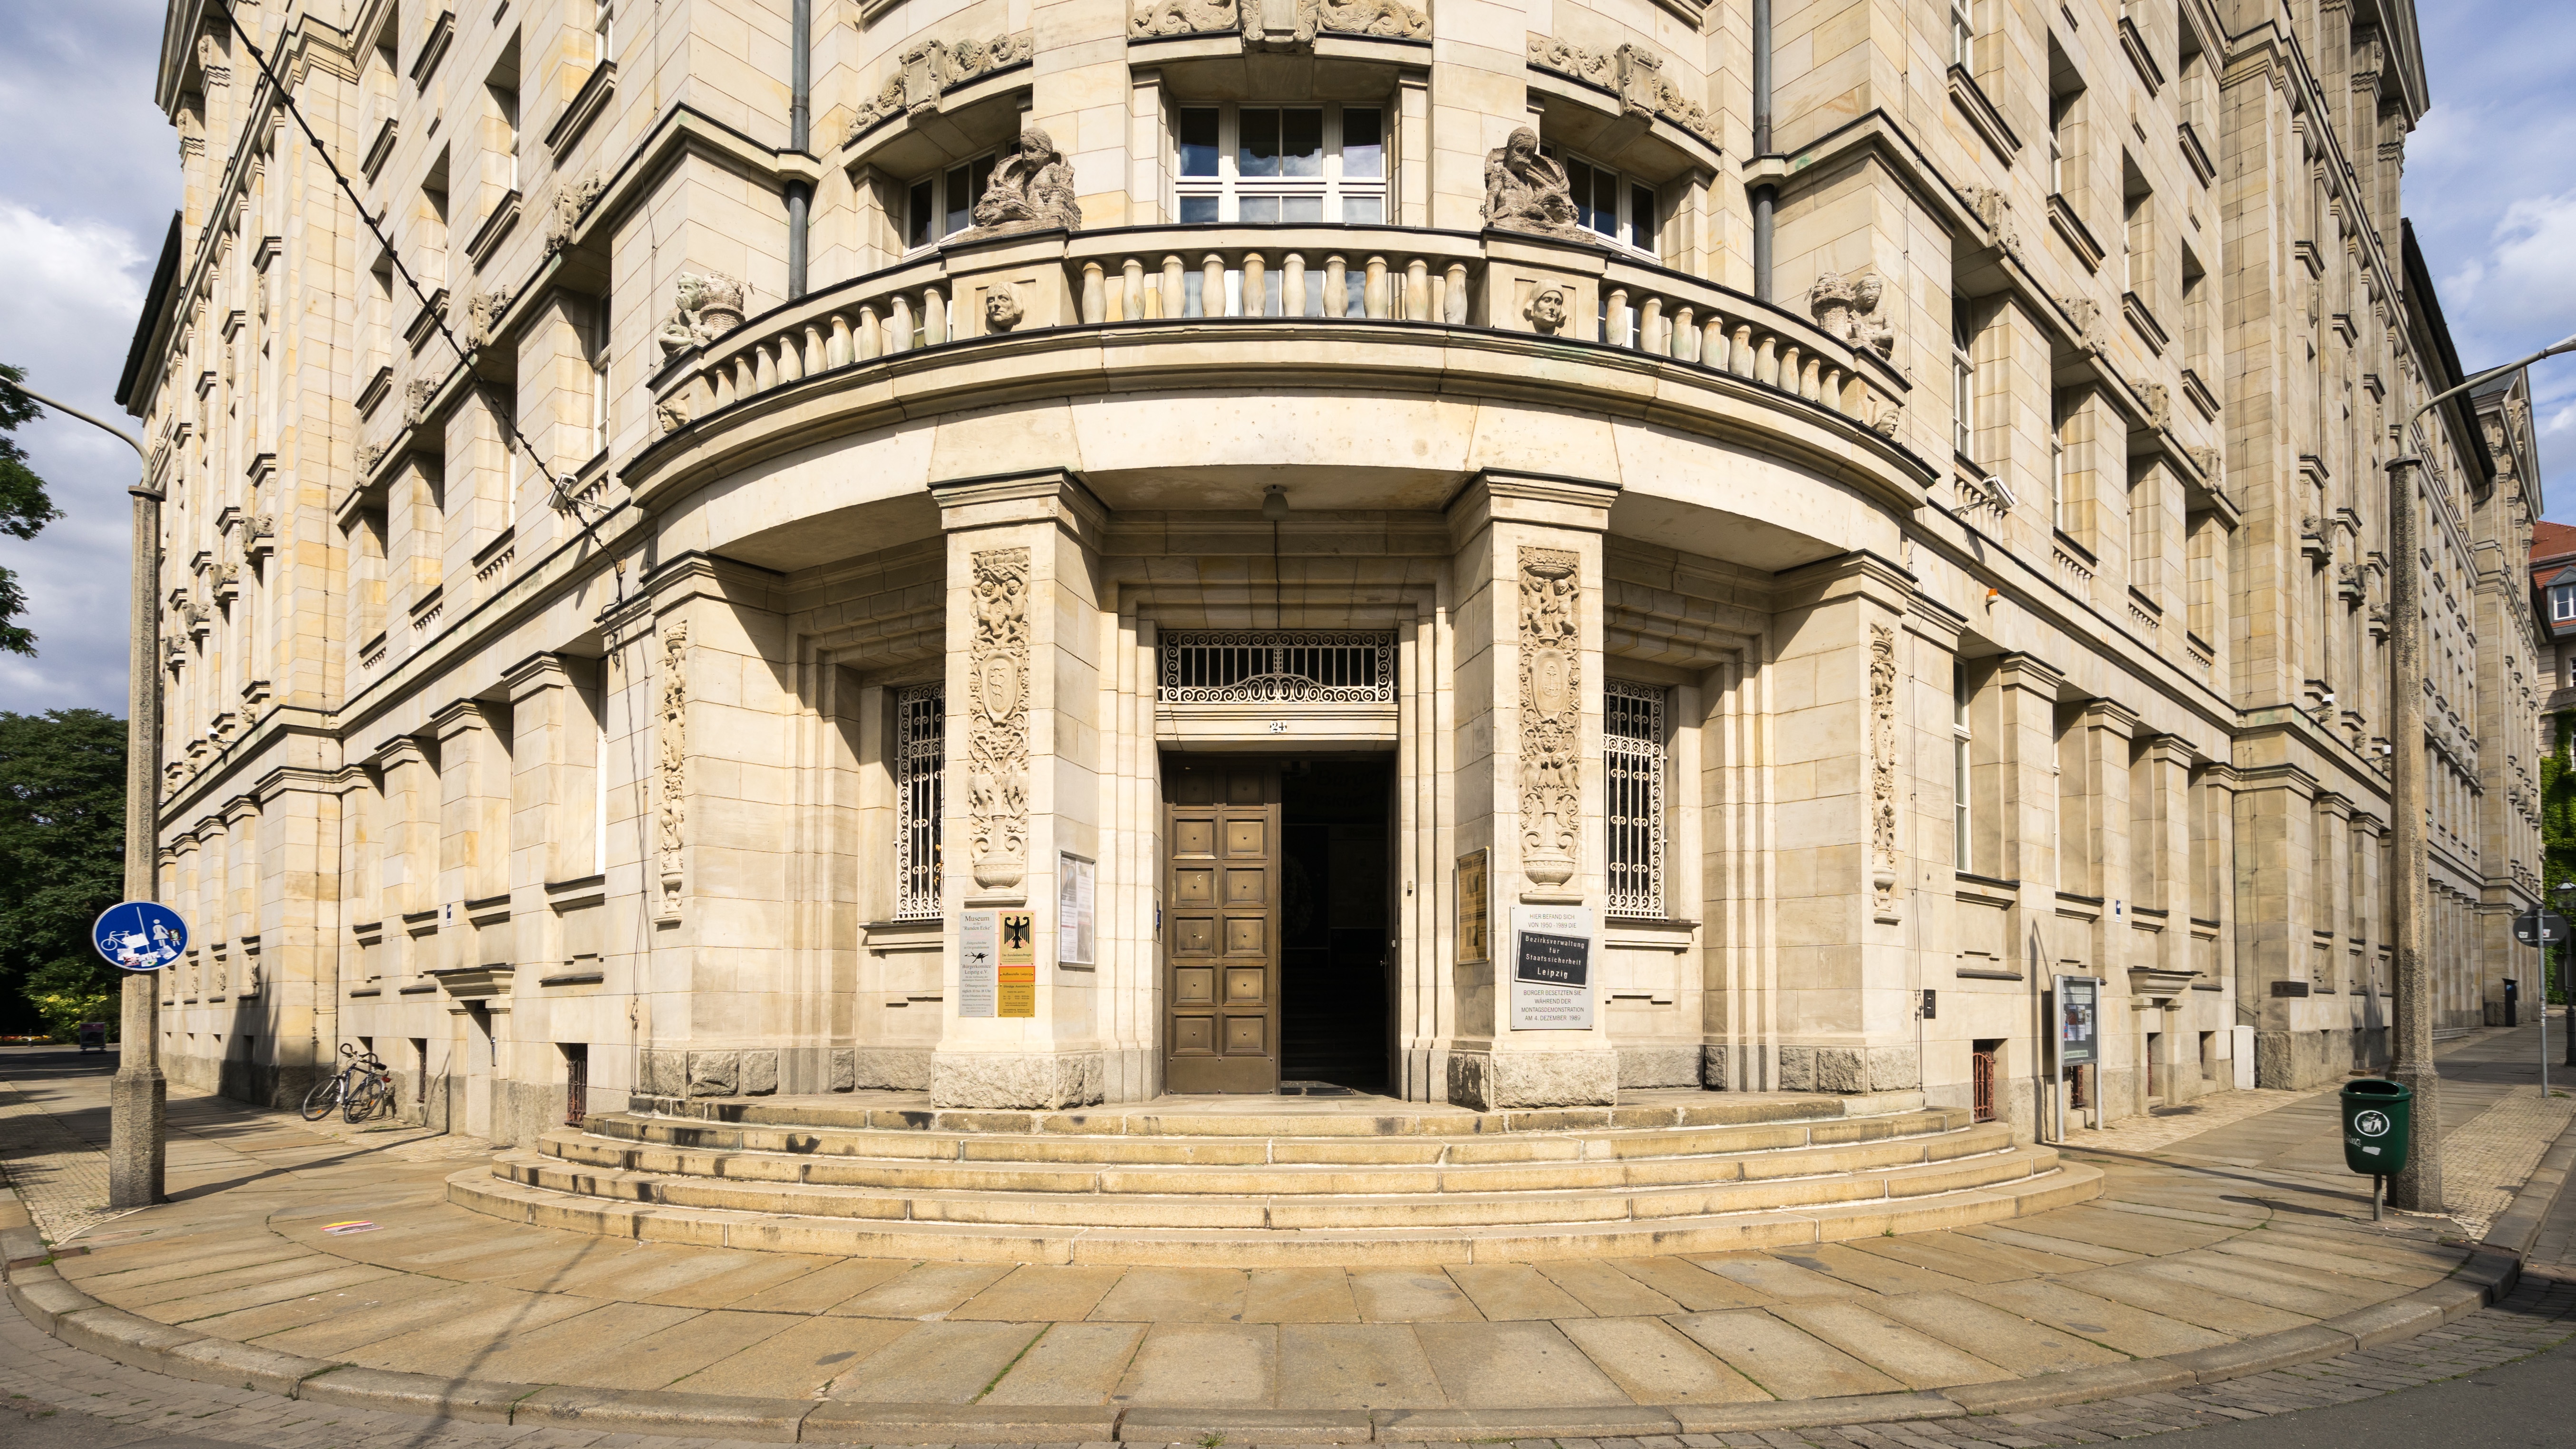
architecture, building, arch, plaza, landmark, facade, courtyard, synagogue, arcade, ancient history, ancient roman architecture